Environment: lab
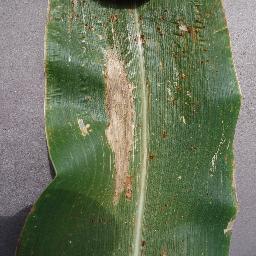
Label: northern_corn_leaf_blight